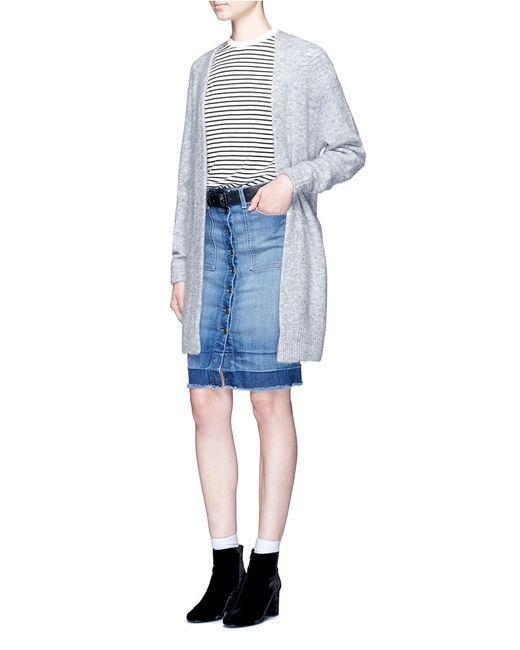
Langer Cardigan - Hellgrau meliert, Damen Jeansrock